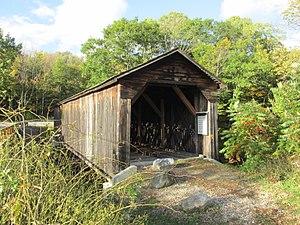
Langdon est une ville du Comté de Sullivan au New Hampshire aux États-Unis. Selon le recensement de 2010, 688 habitants vivent à Langdon.